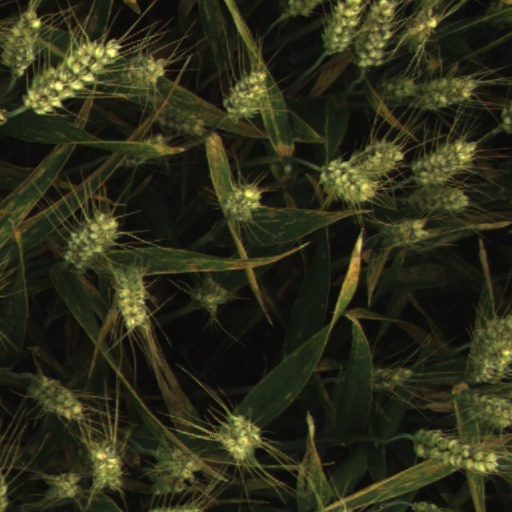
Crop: wheat